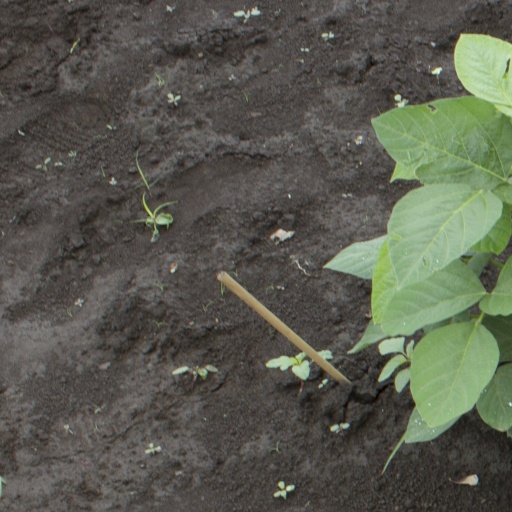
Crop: soybean